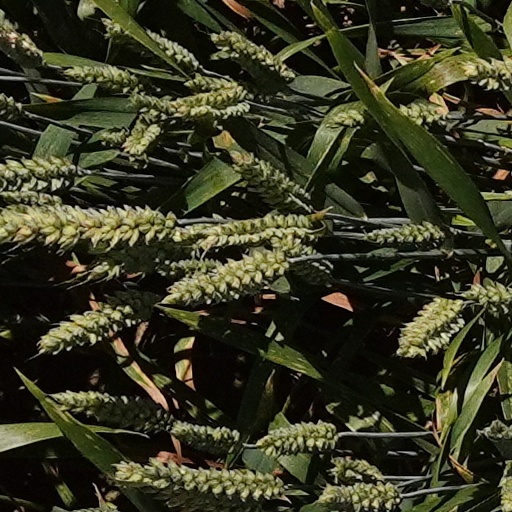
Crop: wheat